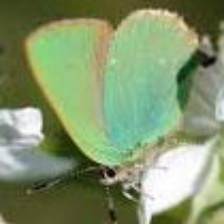
Species: GREEN HAIRSTREAK
Butterfly family (ImageNet category): lycaenid_butterfly